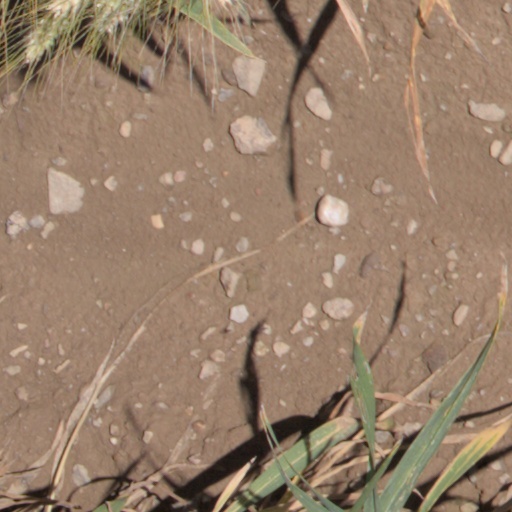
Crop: wheat